PPS submachine gun

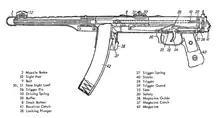
Section figure

The PPS is an automatic blowback-operated weapon that fires from an open bolt. The bolt is cylindrical in shape and contains a spring-loaded claw extractor, which pulls the empty case out of the chamber to be ejected. The ejector is mounted at the head of the recoil spring guide rod, which runs through a hole in the bolt. The charging handle is integral to the bolt and is located on the right side; it reciprocates during firing. Early versions of the PPS had a fixed but replaceable firing pin, held in place by the extractor spring. Pulling the trigger releases the bolt, which moves forward, stripping a round from the magazine, chambering it and striking the primer in one motion.